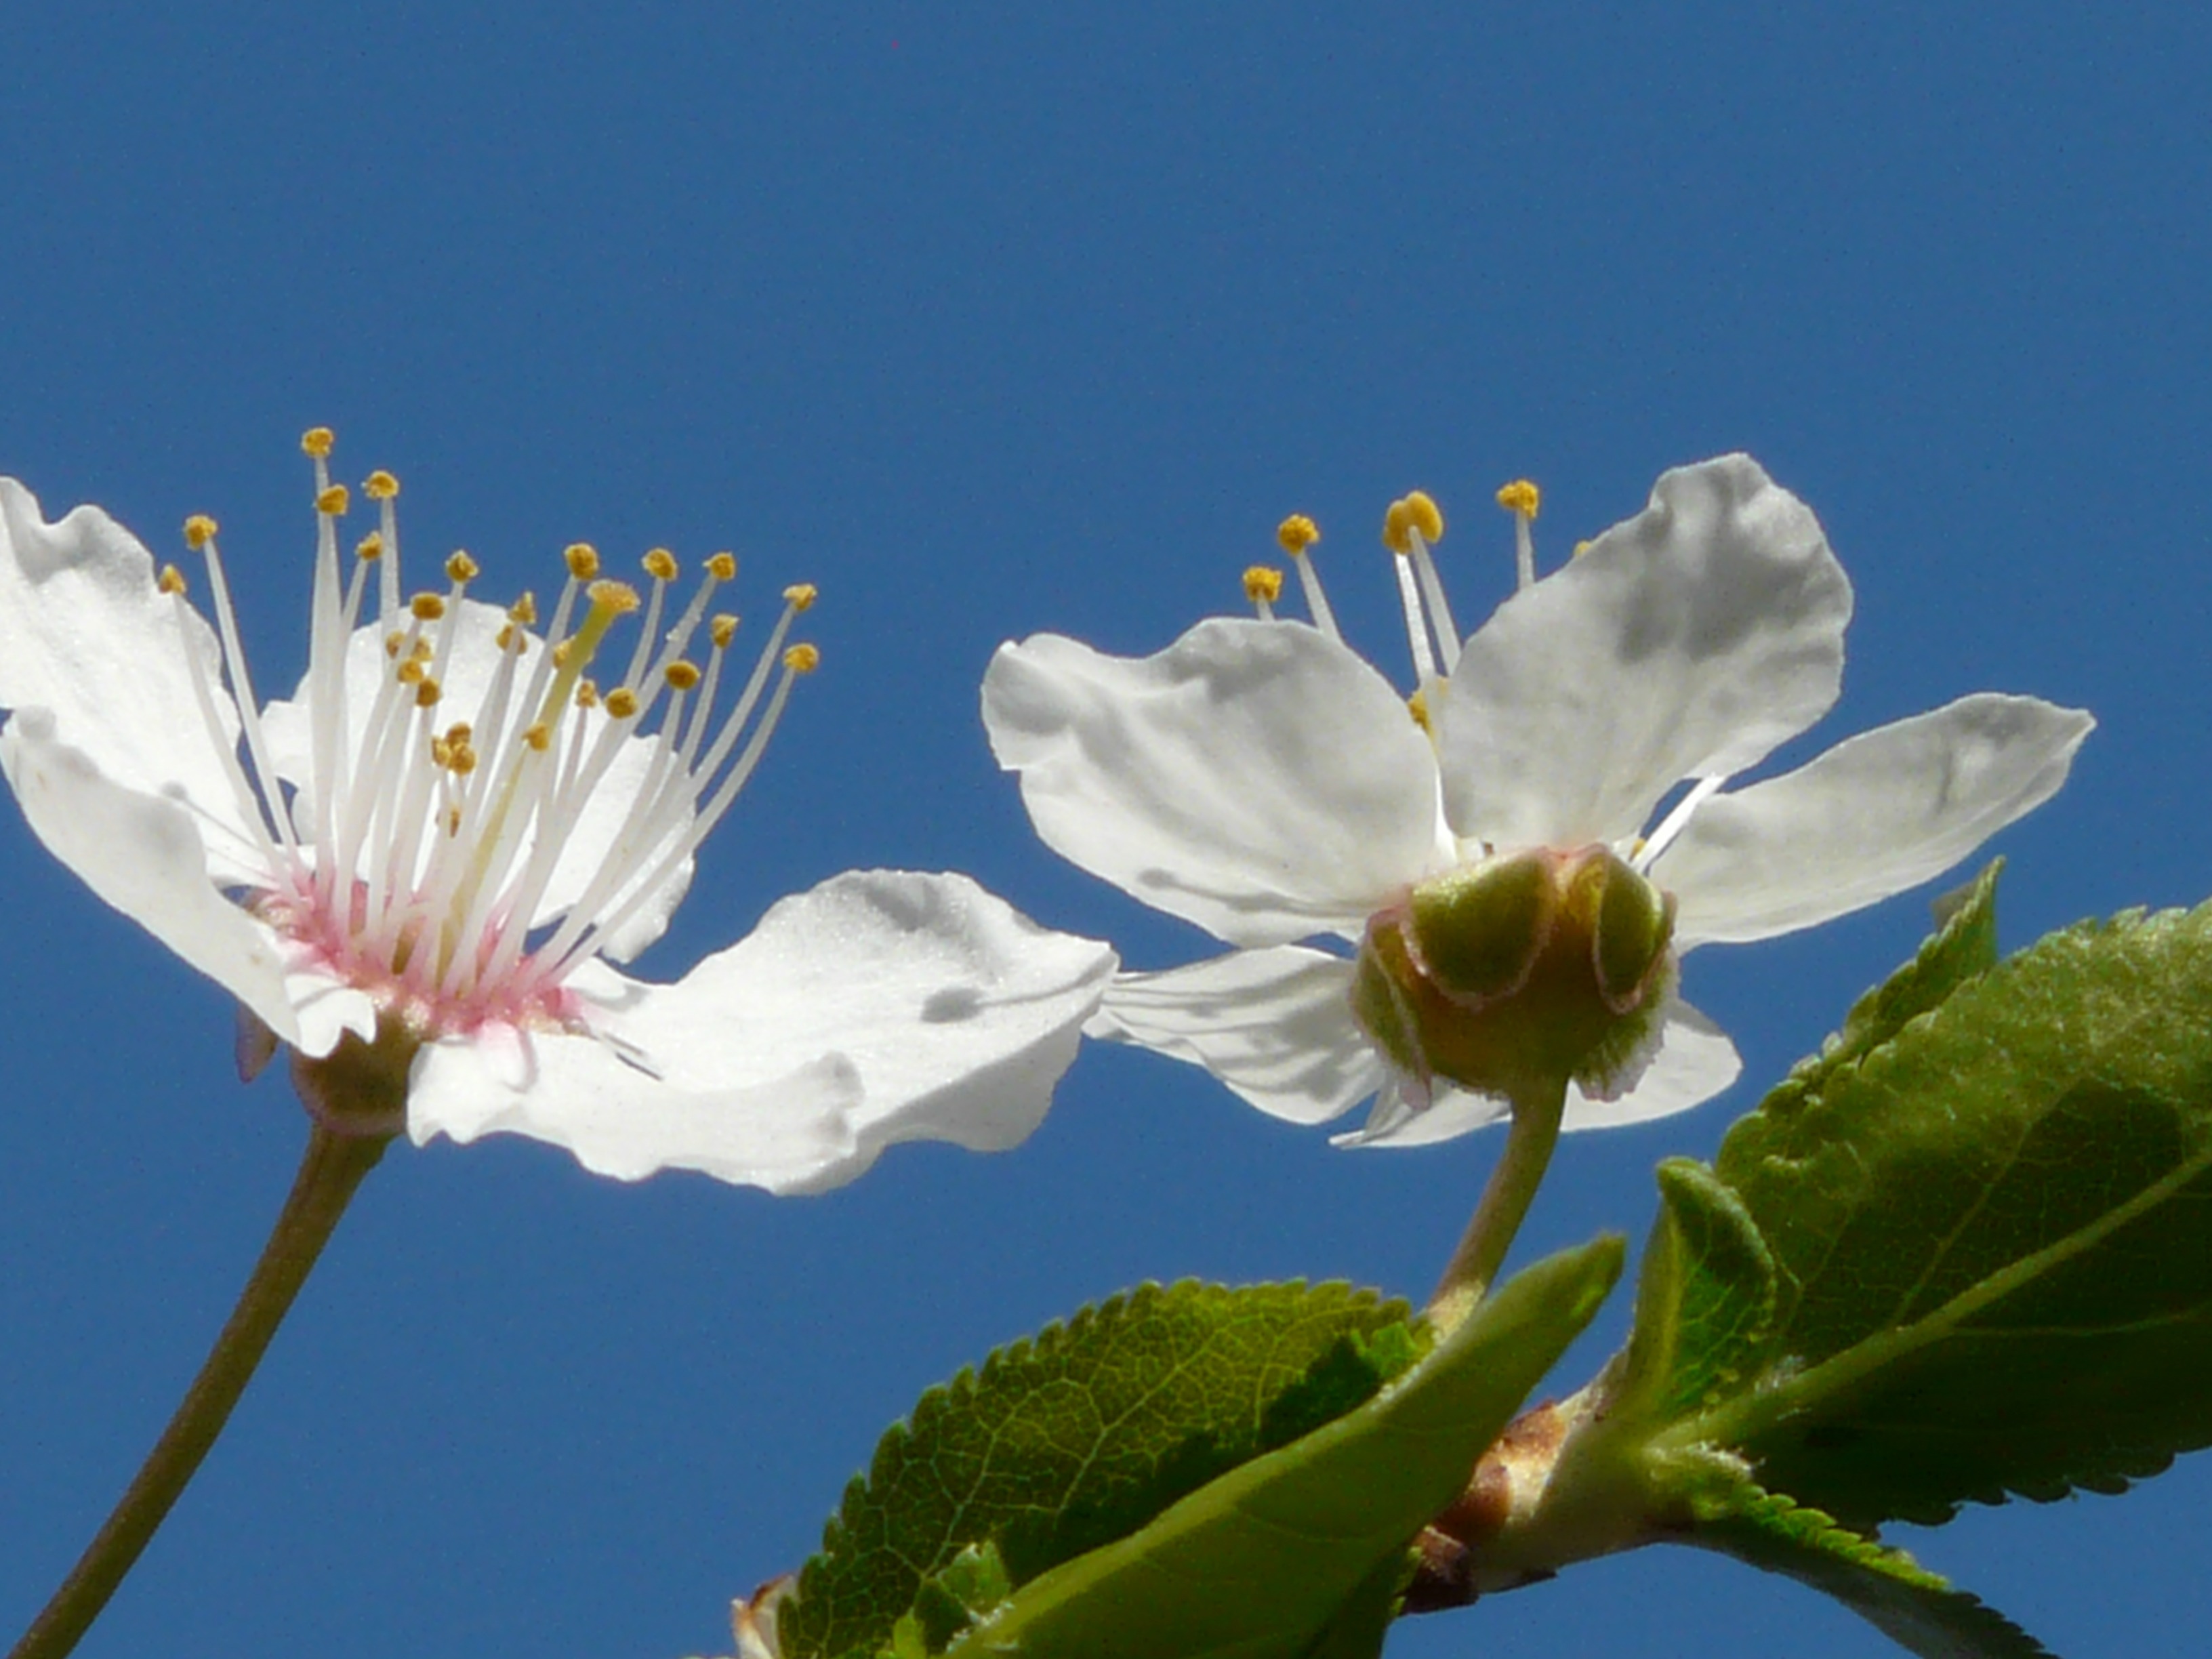
nature, branch, blossom, plant, sky, white, flower, petal, bloom, spring, produce, macro, close, flora, wildflower, beautiful, bud, macro photography, flowering plant, wild plum, plant stem, land plant, prunus americana, american wildpflaume, prairie plum